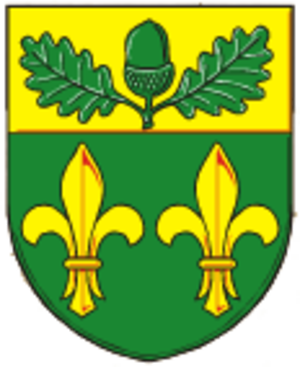
Dub nad Moravou est un bourg du district et de la région d'Olomouc, en Tchéquie. Sa population s'élevait à 1 618 habitants en 2018.